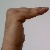
The image shows a hand gesture representing a space in Indian Sign Language.